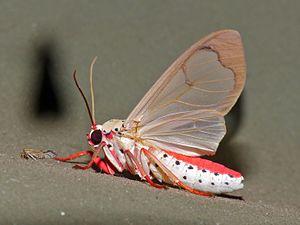
Amerila bauri est une espèce africaine de lépidoptères de la famille des Erebidae et de la sous-famille des Arctiinae.